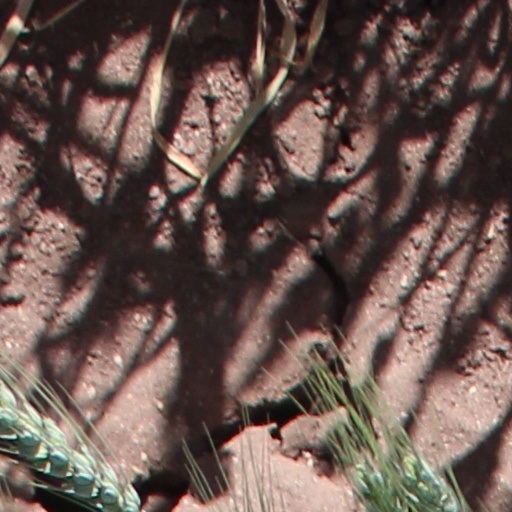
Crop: wheat